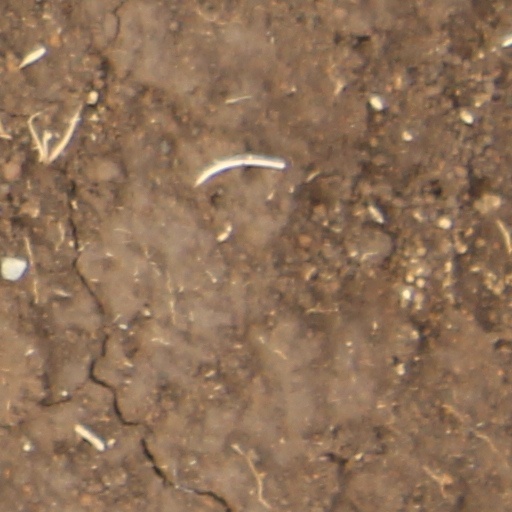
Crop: wheat